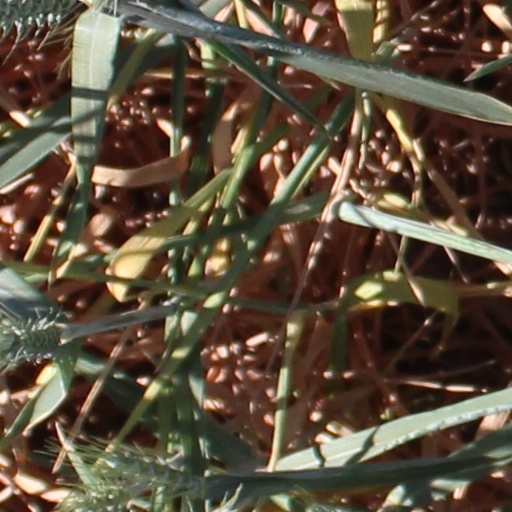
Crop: wheat